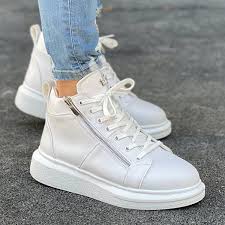
Label: Sneaker